1935 Auckland Rugby League season

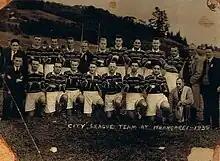
City Rovers at Jubilee Park, Whangārei.

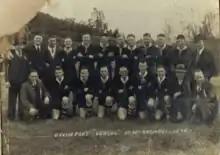
Devonport side to play Whangarei

The match between Mount Albert and Marist saw a large amount of fighting with 4 players sent off in the second half (Des Herring and Wilf Hassan for Mount Albert, and Herb Carter and Huck Flanagan for Marist). Herring and Carter were suspended for a match and Hassan and Flanagan were “severely reprimanded”. Their was clearly still a lot of ill feeling between the two sides which likely stemmed back to 1934 when six Marist players fell out with the club and moved to Mount Albert midseason. The three Mount Albert players sent off had all been members of the Marist senior side who left the club. The referee was former City, Auckland, and New Zealand five eighth, Maurice Wetherill who also refereed international matches. Despite being down to 10 players against 12 the Mount Albert side still managed to extend their lead and go on to win relatively comfortably after future New Zealand prop Des Herring, one of the sent off players had earlier scored two tries. Other internationals, Wilf Hassan, and Claude List added their other tries. For City, their usual winger, 28 year old Bill Turei played at fullback and played a good game there, and kicked two outstanding goals which helped them to their win. Turei had been a very good tennis player in the early 1930s competing at a high level but was later tragically killed in World War 3 in 1943 aged 36. Reginald Johnson who had scored both of City's tries left the field with an injury in the first half and was replaced by veteran William McLaughlin who went into the forwards with James Dye moving from the scrum on to the wing.